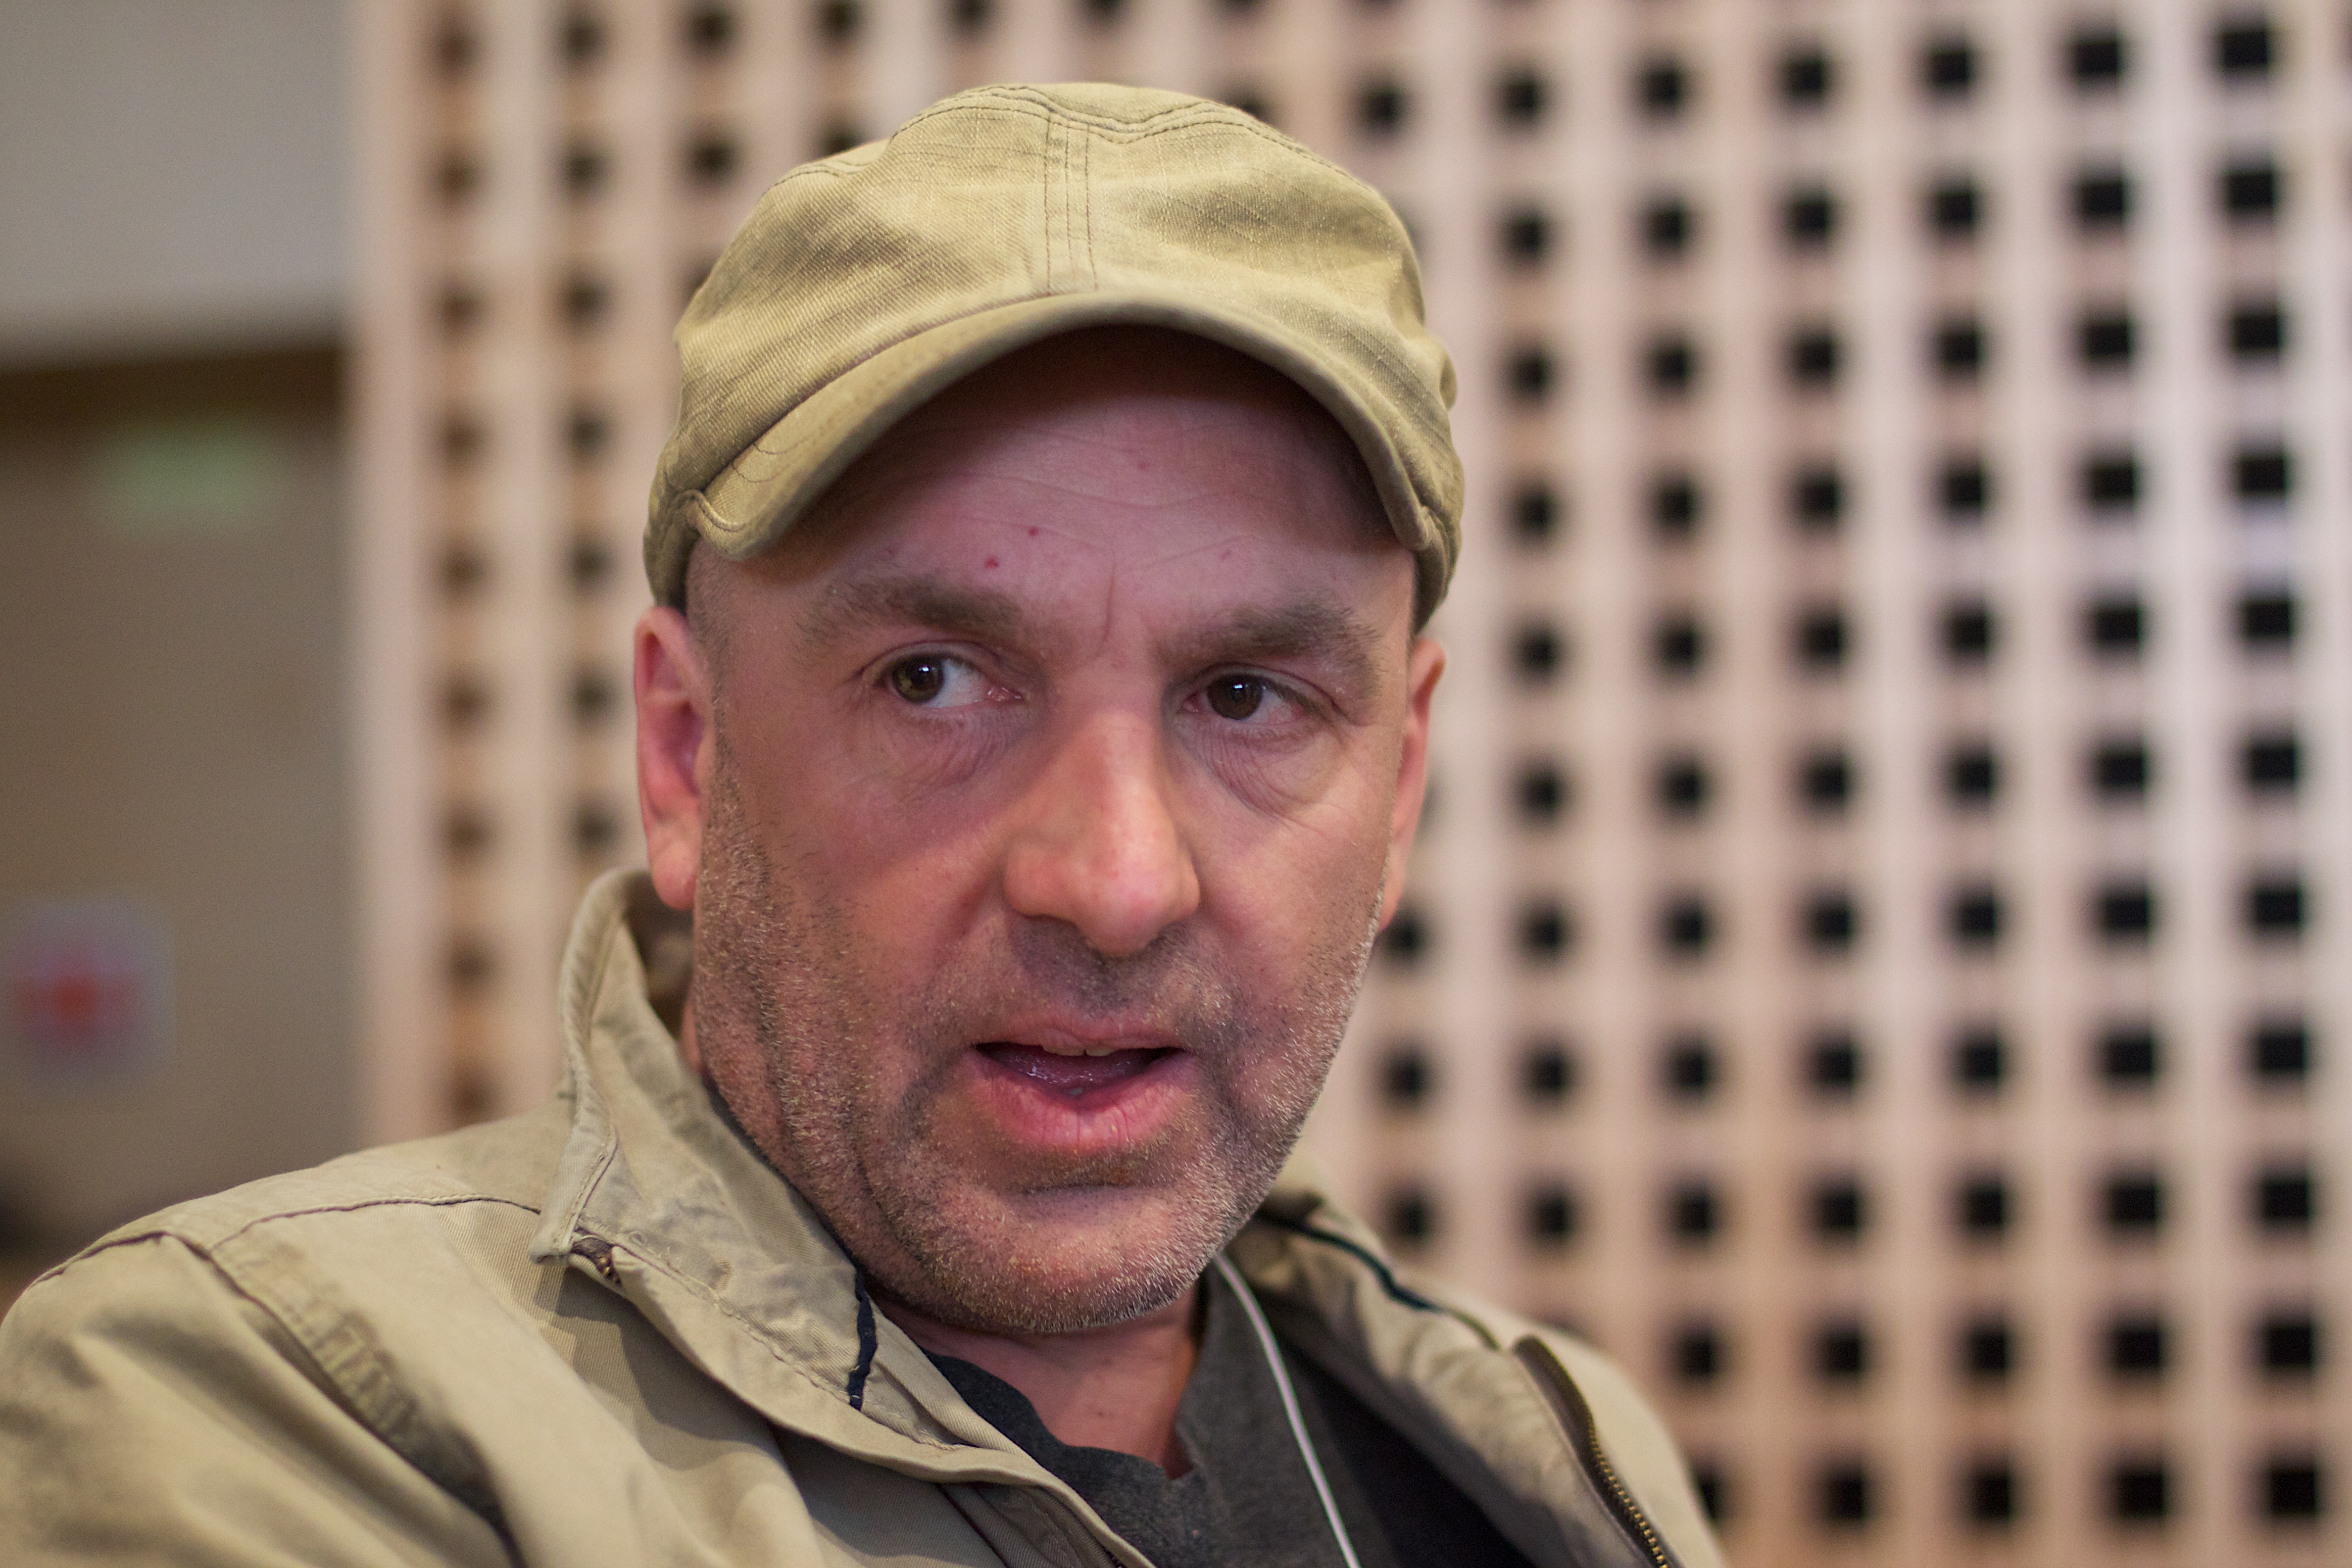
man, person, people, male, portrait, glasses, head, photograph, oce2012, facial hair